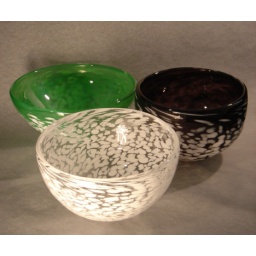
Half round bowls with frit over clear or powder color, 6&amp;quot; dia - $35 in stock